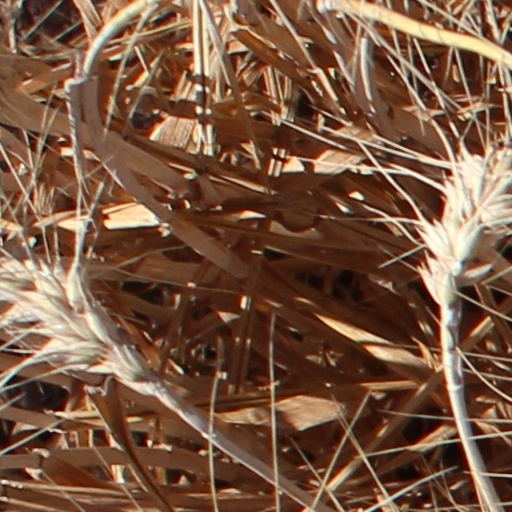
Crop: wheat